Howard Schultz

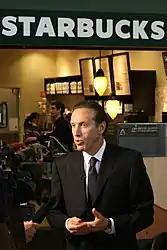
Schultz speaking with press about Starbucks' presence in Canada, 2007

In 1982, at age 29, Schultz was hired at Starbucks as the director of retail operations and marketing. Schultz was exposed to coffee in Italy on a buying trip to Milan, Italy, in 1983. On his return, he worked to persuade company owners Jerry Baldwin and Gordon Bowker to offer traditional espresso beverages in addition to the whole bean coffee, leaf teas, and spices. After a successful pilot of the cafe concept, Baldwin and Bowker were intrigued but, noting the high cost of espresso machines, the relative paucity of expertise for maintenance and repair of the machines in America, and Americans' lack of familiarity with the drink, they decided not to deploy Schultz's idea further and he stepped down from Starbucks to start his own business. Schultz left Starbucks in 1985 to open a store of his own. He needed $400,000 to start his business. Schultz visited over 500 espresso bars in Milan and, with him assuming most of the risk associated with introducing espresso to the American market, Starbucks invested $150,000 in the new venture, with Baldwin receiving a place on its board and Bowker offering unofficial assistance. Another $100,000 investment came from local doctor Ron Margolis. Of the 242 investors Schultz approached, 217 rejected his idea. By 1986, he had raised the money he needed to open the first store, Il Giornale, named after the Milanese newspaper of the same name. The store offered ice cream in addition to coffee, had little seating, and played opera music in the background. Two years later, the original Starbucks management team decided to focus on Peet's Coffee & Tea and sold its Starbucks retail unit to Schultz and Il Giornale for US$3.8 million.